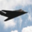
Label: airplane